The Big Shakedown

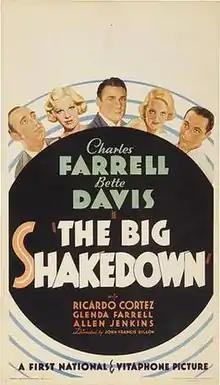
Theatrical release poster

The Big Shakedown is a 1934 American pre-Code crime drama film starring Charles Farrell and Bette Davis, and directed by John Francis Dillon. The screenplay is based on the story "Cut Rate" by Niven Busch and Samuel G. Engel. The film also stars Ricardo Cortez and Glenda Farrell and was director Dillon's final film.